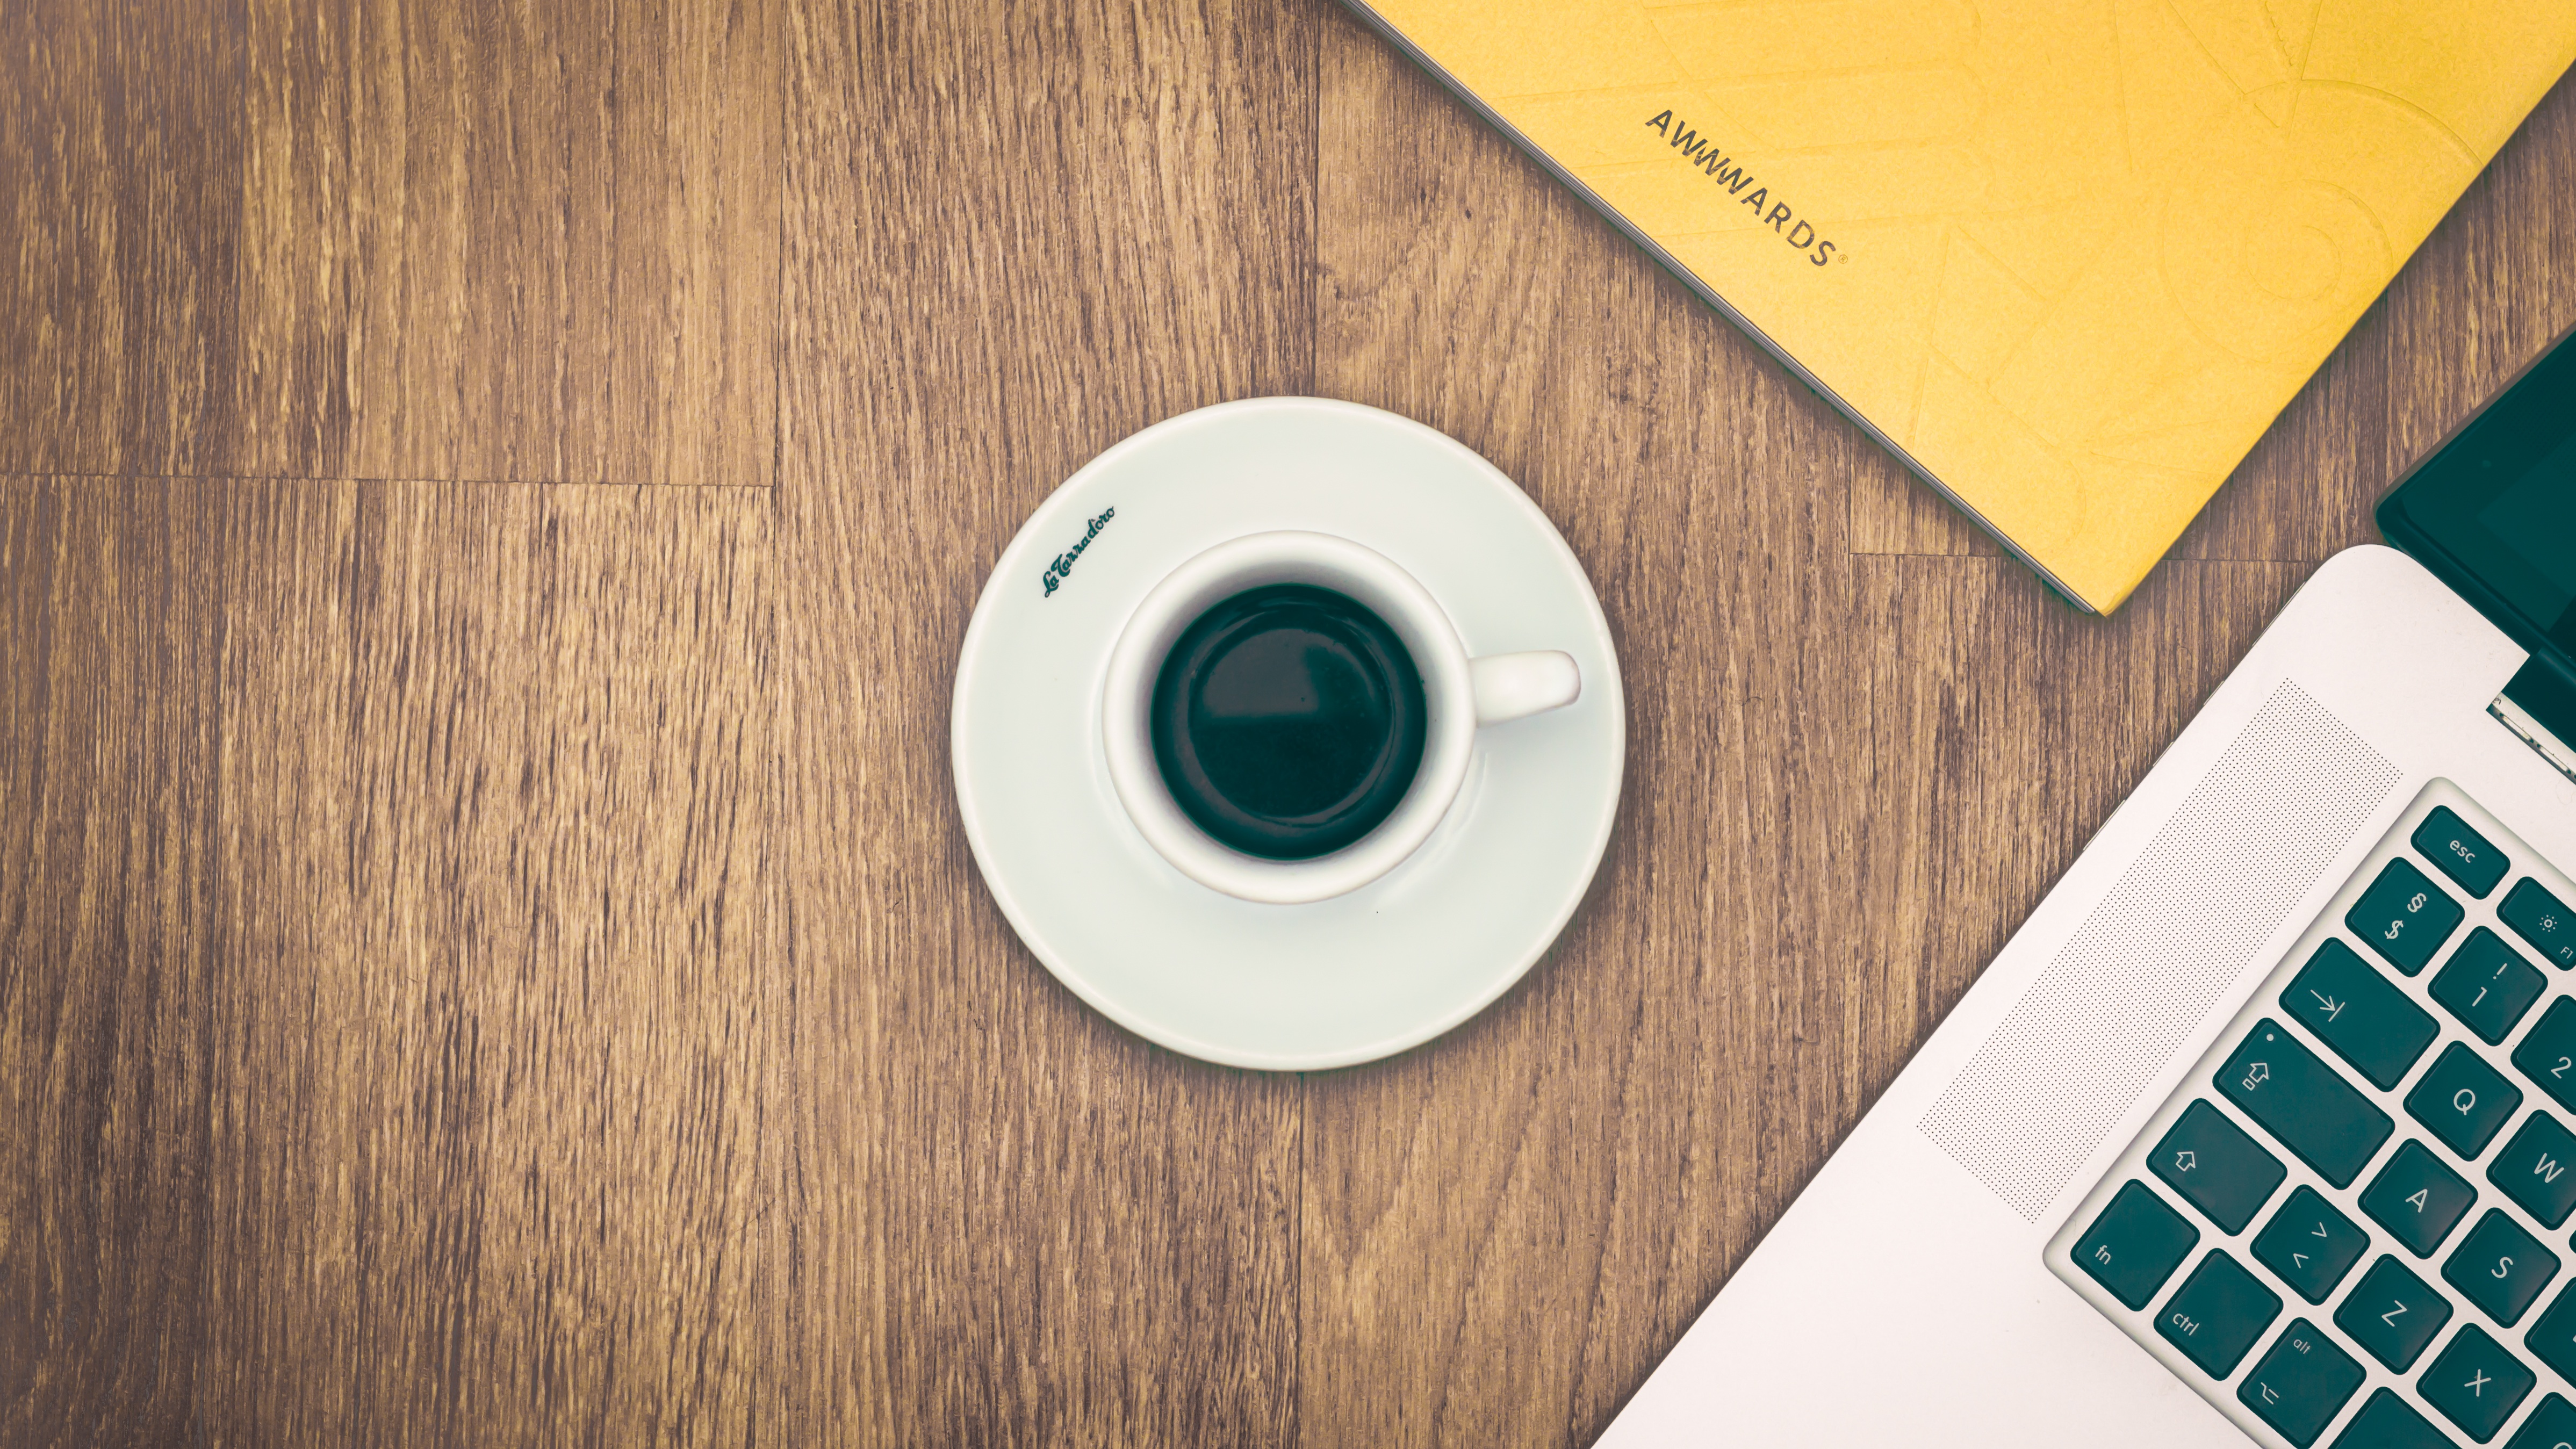
circle, brand, product, electronics, design, shape